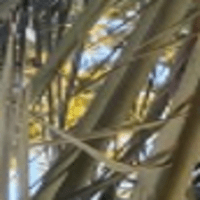
Label: Healthy sample